Mickey Fields

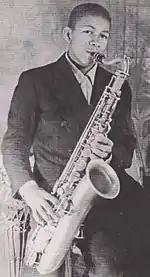
Mickey Fields at 14 years

Fields was born in 1932 to James and Etta Fields, in Towson, Maryland and was one of seven children. At an early age, Fields realized that he was naturally musically gifted. He had "perfect pitch" and was a self-taught musician, playing just about every instrument he could get his hands on.